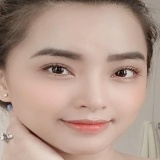
ca sĩ Hải Băng